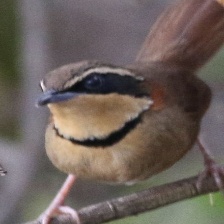
Species: COLLARED CRESCENTCHEST
Scientific name: MELANOPAREIA TORQUATA